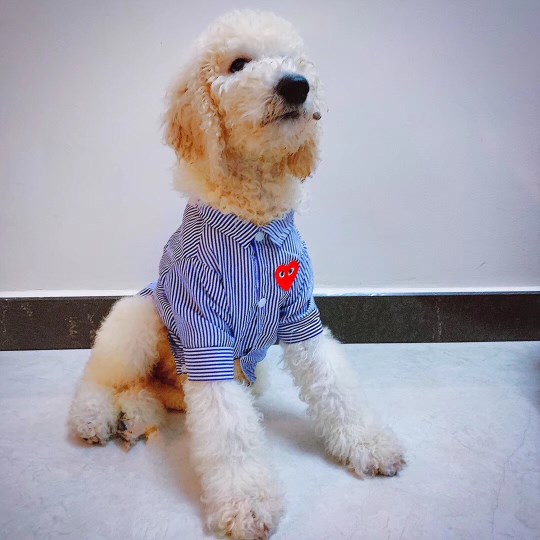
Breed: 316-n000118-standard_poodle